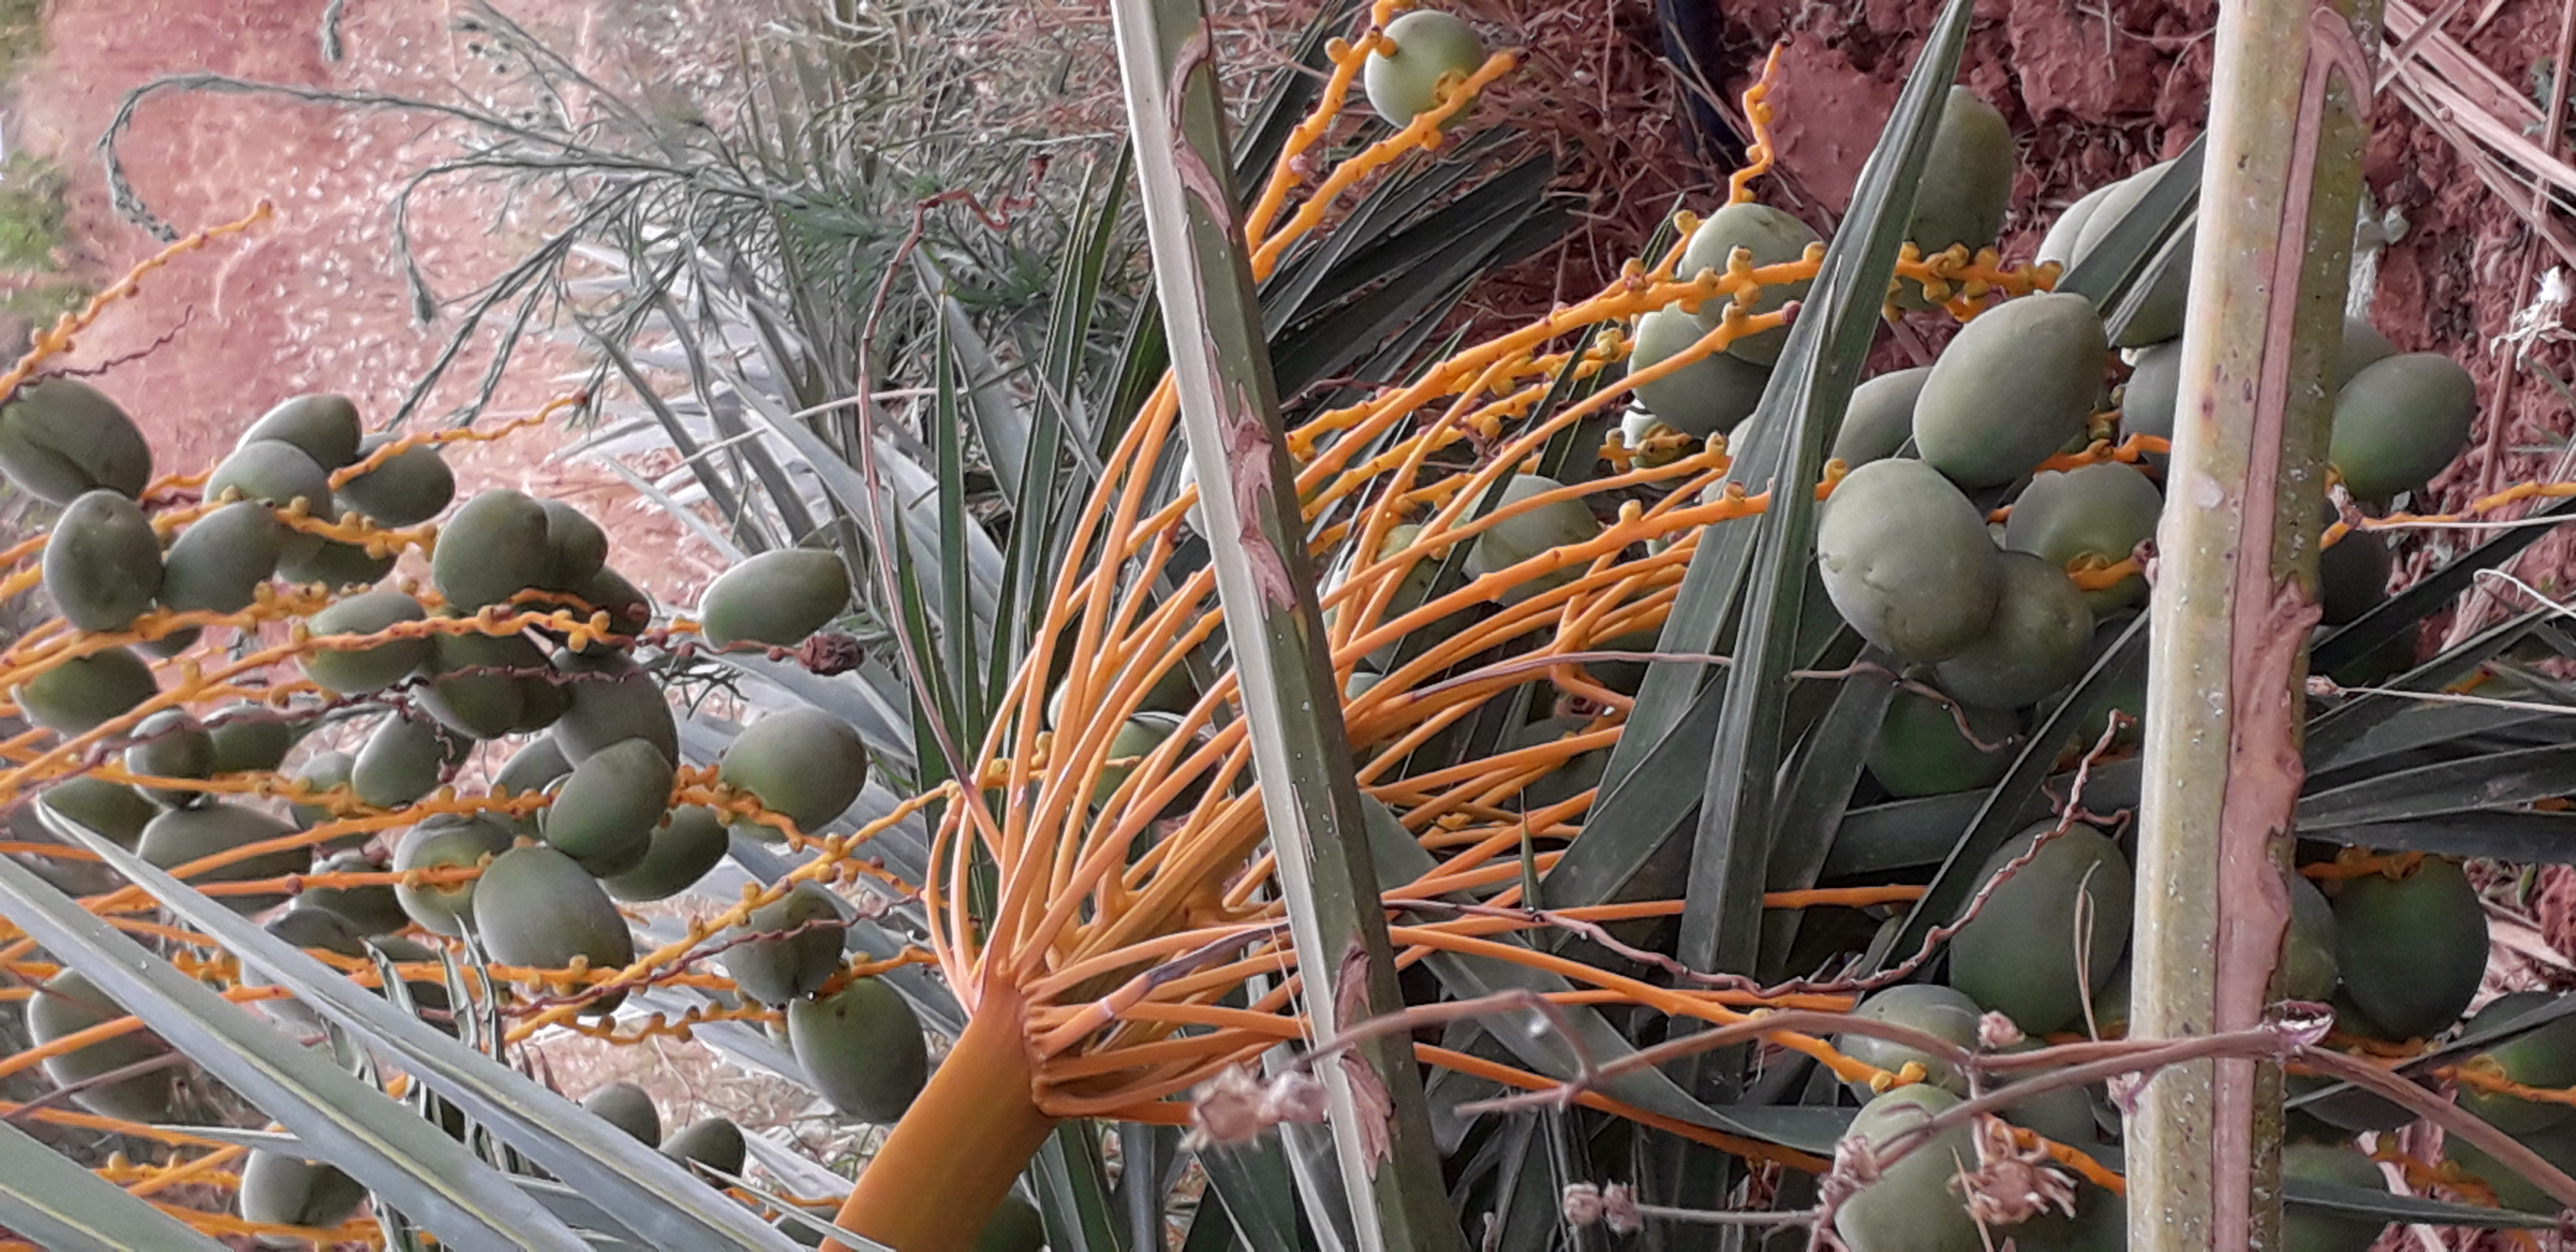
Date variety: Boumajhoul